Ancient Celtic warfare

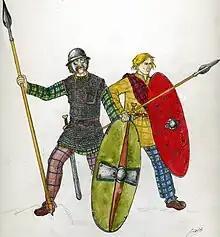
Celtic heavy (left) and light (right) infantrymen during Gallic Wars

Descriptions of battles against various Gallic tribes, heavily contrasts the popular picture of the wild and naked Celtic warrior. Caesar even speaks of the Helvetii fighting in close order in an organized fashion, forming a phalanx as a defense against cavalry and advancing in a close formation. He also speaks of arrows being used against his troops crossing rivers and against the besiegers of Gergovia, capital of the Arverni - one of the few engagements in which Vercingetorix outmanoeuvred Caesar. He mentions the use of javelins by the Belgic tribe, the Nervii, but despite Roman writers frequently referring to the use of swords by the Celts in battle, Caesar never mentions Gallic troops fighting en masse with swords. By the mid-1st century BC, Celtic tribes in Gaul may have had a core of properly trained and equipped Gallic leaders, in addition to the tribal levy of lightly armed and armored Gauls.